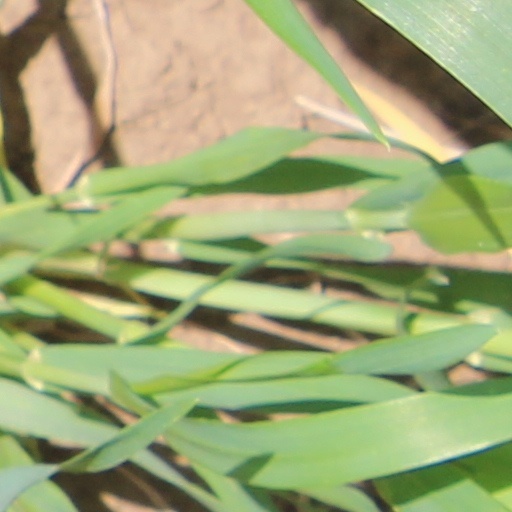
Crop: wheat